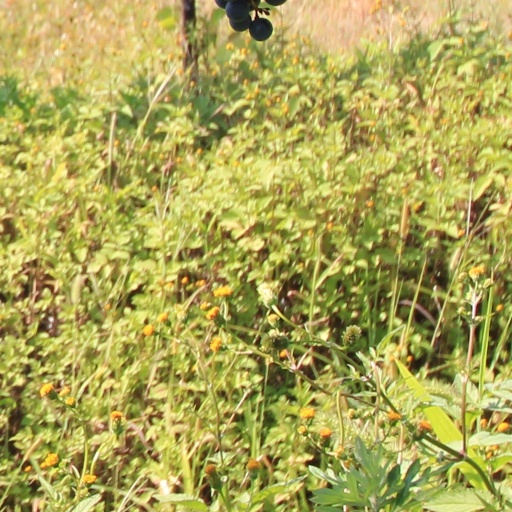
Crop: grape